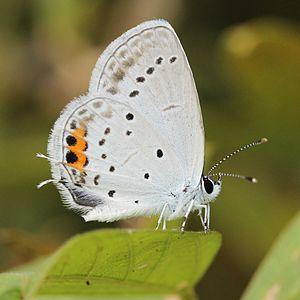
Cupido est un genre holarctique de lépidoptères de la famille des Lycaenidae et de la sous-famille des Polyommatinae.